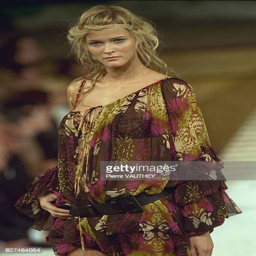
person on the fashion show